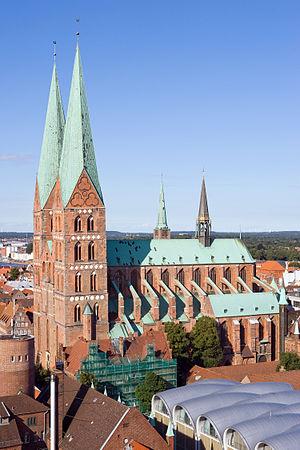
L’église Sainte-Marie, appelée aussi Notre-Dame de Lübeck, est une église luthérienne de la ville de Lübeck en Allemagne. Elle fut construite de 1250 à 1351. C'était un symbole de la puissance commerciale de Lübeck, ville appartenant alors à la ligue hanséatique. L'église est toujours aujourd'hui un monument important de la ville. Comme le reste de la vieille ville, qu'elle domine de ses hautes flèches, c'est un monument protégé par l'UNESCO. L'église Sainte-Marie est le modèle du gothique de brique du nord de l'Allemagne. Plus de soixante-dix églises de cette région de la Baltique l'ont prise pour exemple.
Dans l'architecture chrétienne, il y a deux termes architectoniques, qui référent au modèle des halles antiques appelées « basilique » :
Le gothique de brique est un style d´architecture gothique du Nord de l´Europe, et plus particulièrement du Nord de l'Allemagne et des régions autour de la mer Baltique. Il s'est surtout répandu dans les villes culturellement allemandes de l'ancienne Ligue Hanséatique à partir du XIIIᵉ siècle, puis bien au-delà par influence. Les bâtiments sont essentiellement constitués de briques et le style de la décoration s'est adapté aux possibilités et aux limites de ce matériau, conférant à cette architecture une identité bien particulière.